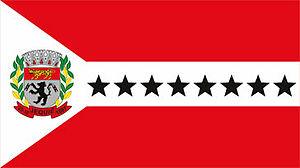
Jequié est une ville brésilienne du centre-sud de l'État de Bahia.